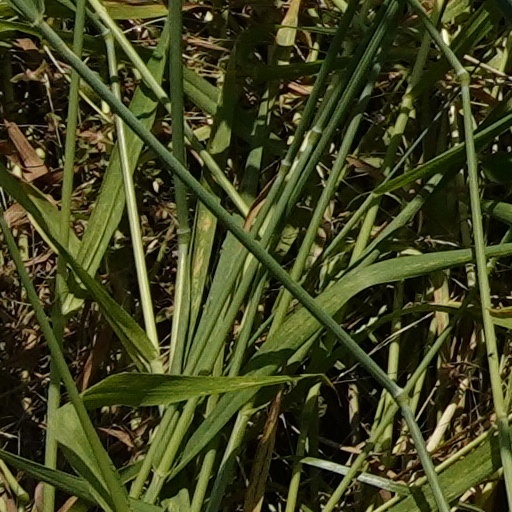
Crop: wheat